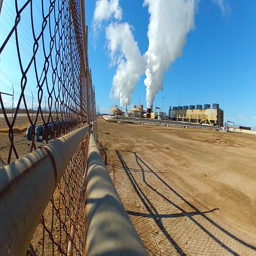
shot of a distant thermal electric power plant inside a fenced perimeter .